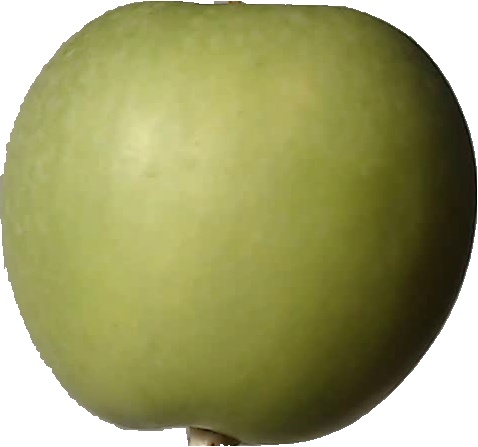
Label: apple_granny_smith_1